Shane Smith (journalist)

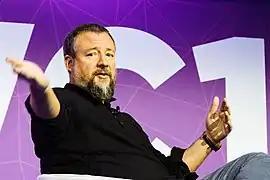
Shane Smith of Vice Media during Mobile World Congress 2017

In April 2013, VICE started a new series with HBO, "VICE", in which Smith and other VICE correspondents cover news stories from around the globe. The show's second season won an Emmy for Outstanding Informational Series or Special. The show was picked up for two more 14-episode seasons by HBO in May 2014, which aired in 2015 and 2016. Based on the success of the weekly show, in 2015 HBO and VICE announced an expanded deal including a daily news show on HBO Now premiering in 2016, 32 VICE-produced specials over four years, and an expansion of the existing show from 14 to nearly 30 episodes per year. "VICE" started its 5th season of weekly broadcasts on HBO under the expanded episode deal on Friday, 24 February 2017.